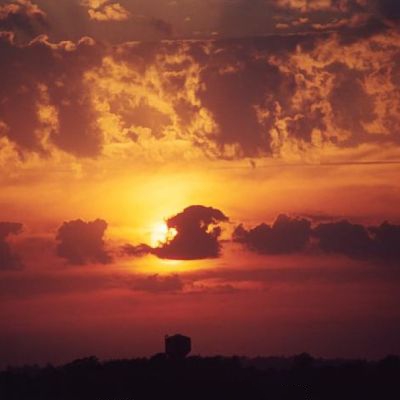
Cloud type: Altostratus (As)